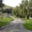
Label: road